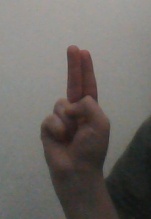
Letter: taa